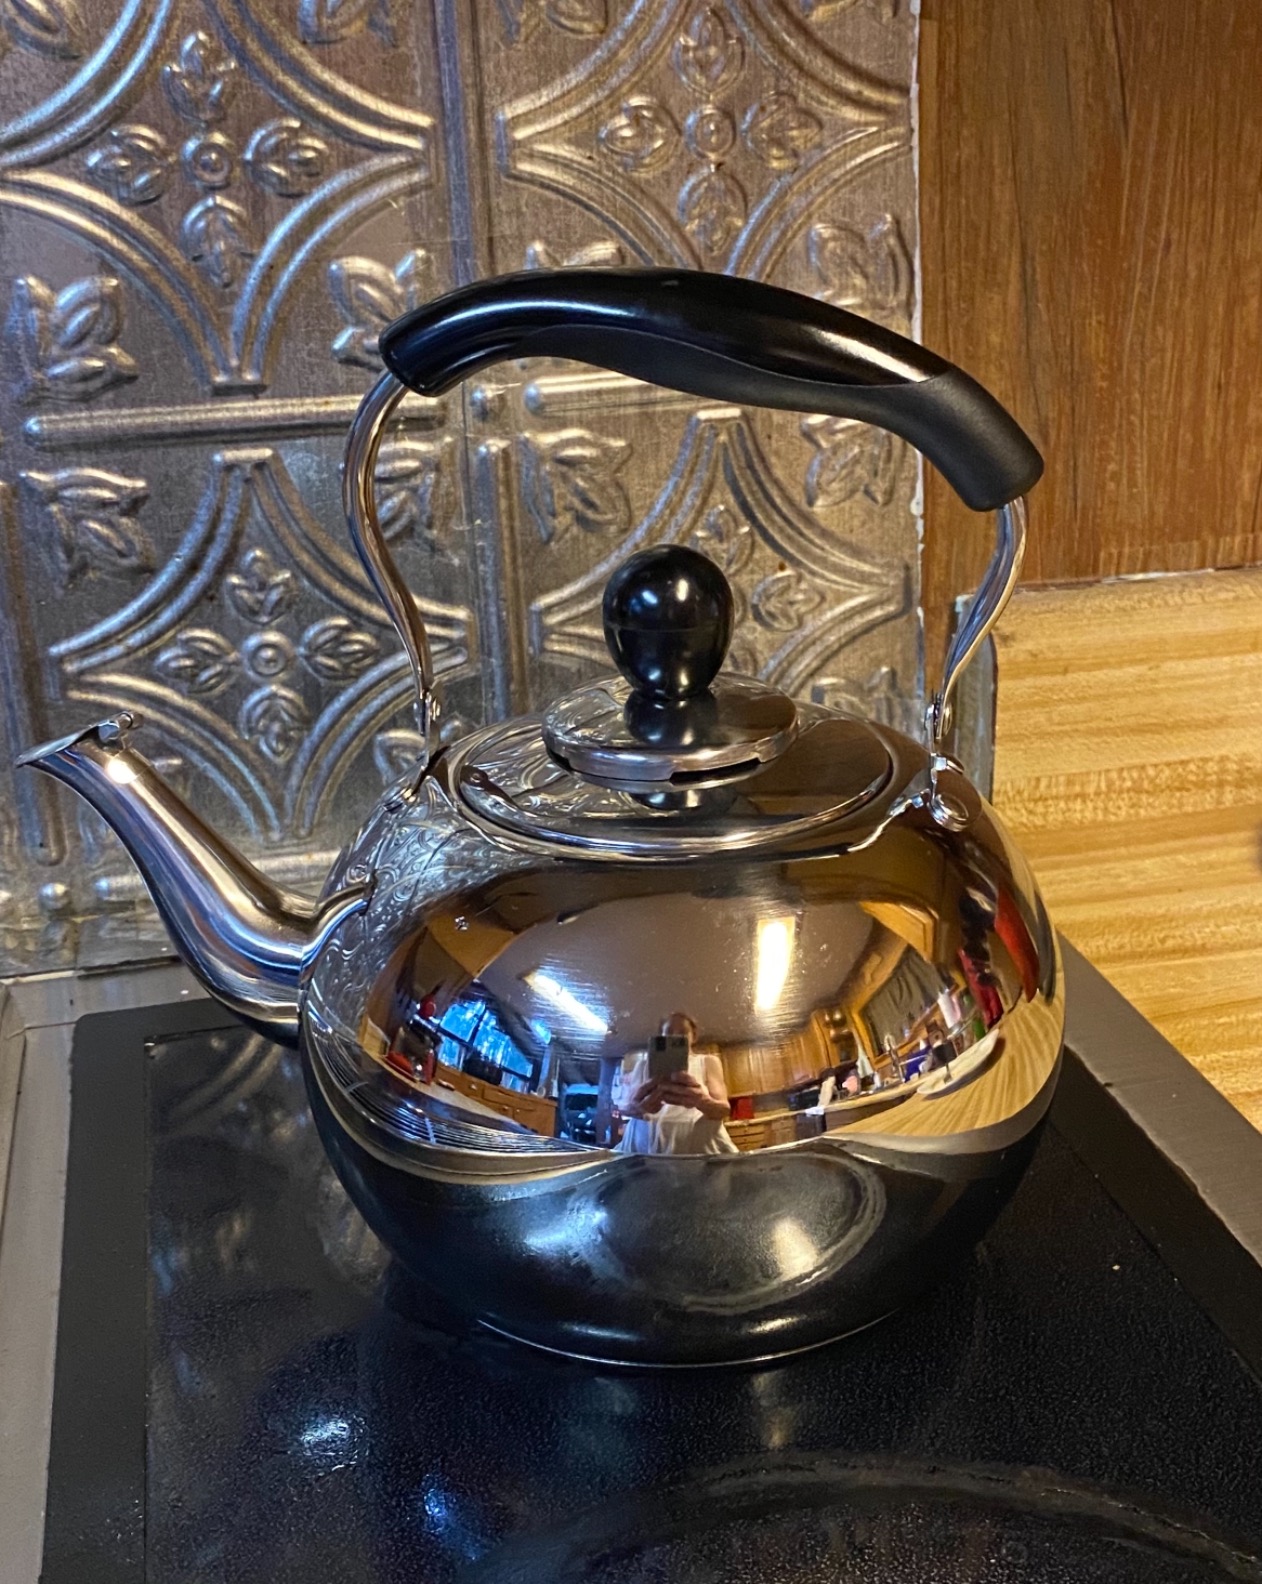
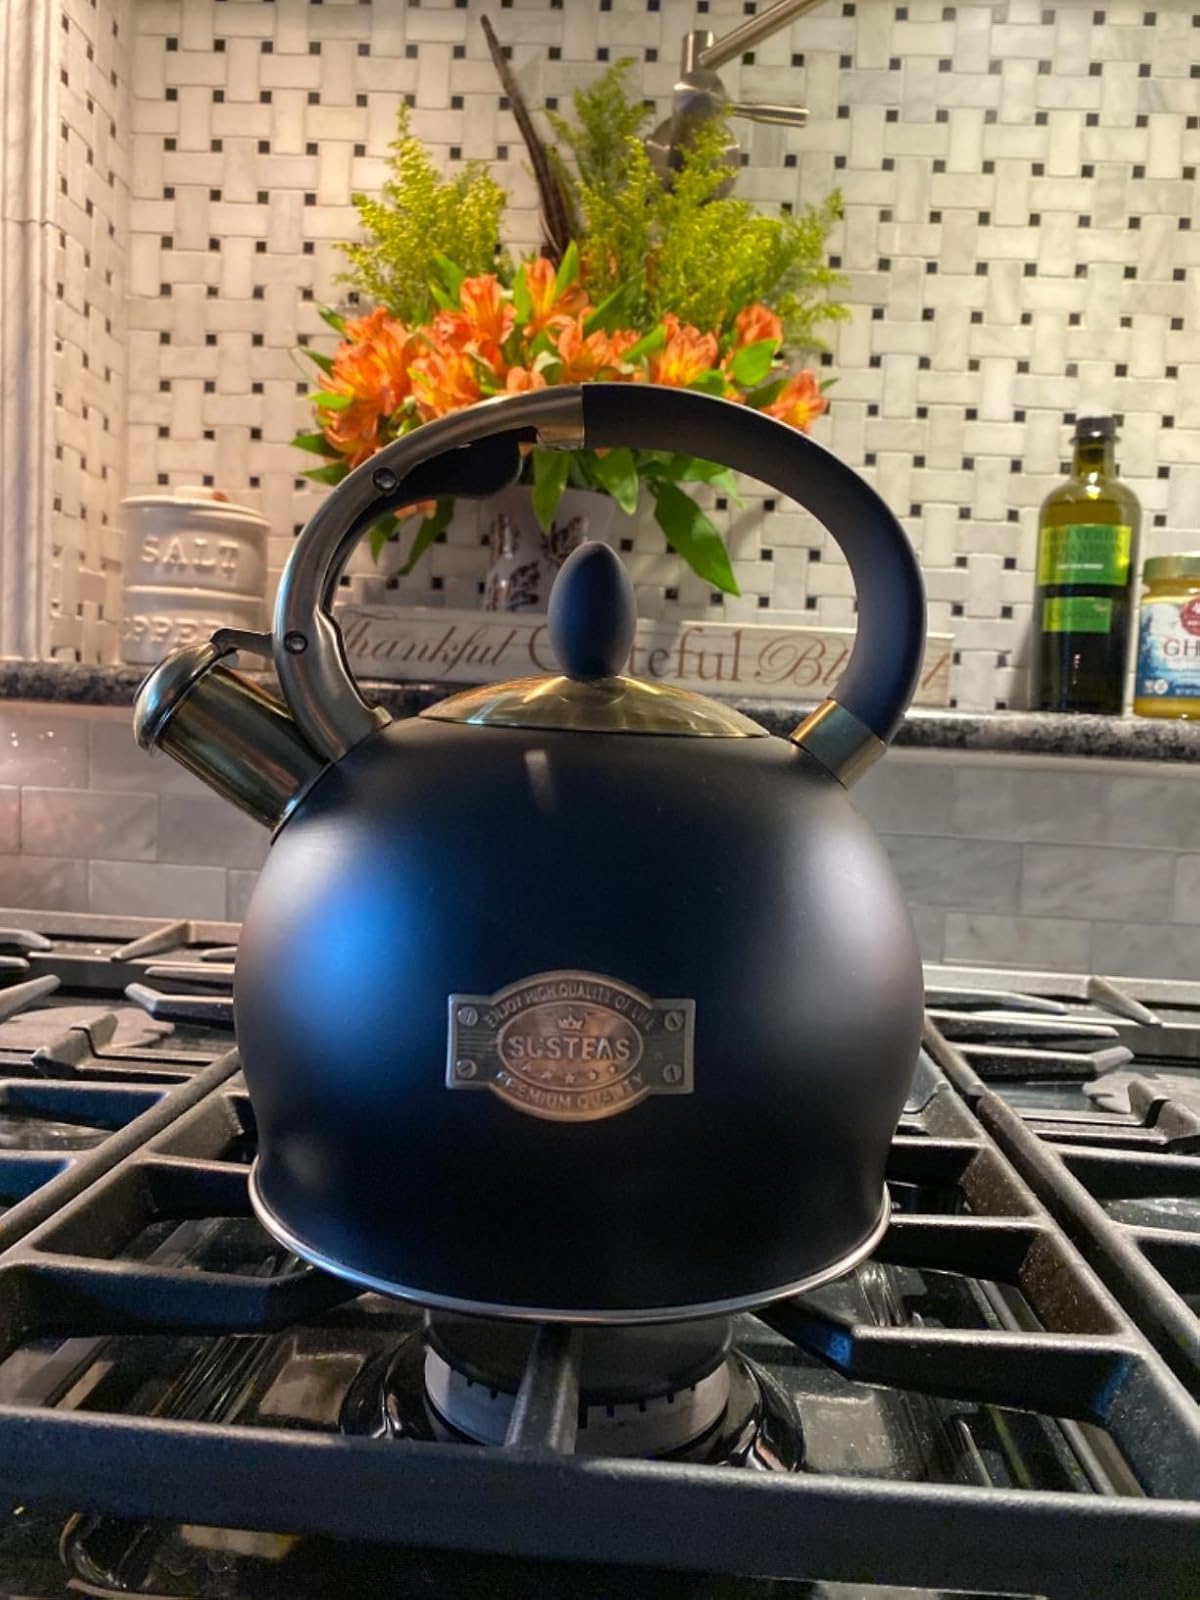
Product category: items_kettle
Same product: no